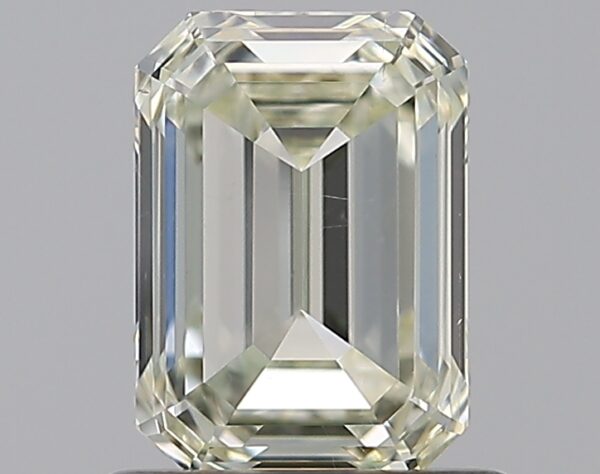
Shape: emerald
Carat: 0.91
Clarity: SI1
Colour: M
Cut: EX
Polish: EX
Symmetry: VG
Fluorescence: N
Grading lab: GIA
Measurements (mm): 6.52 x 4.63 x 2.83